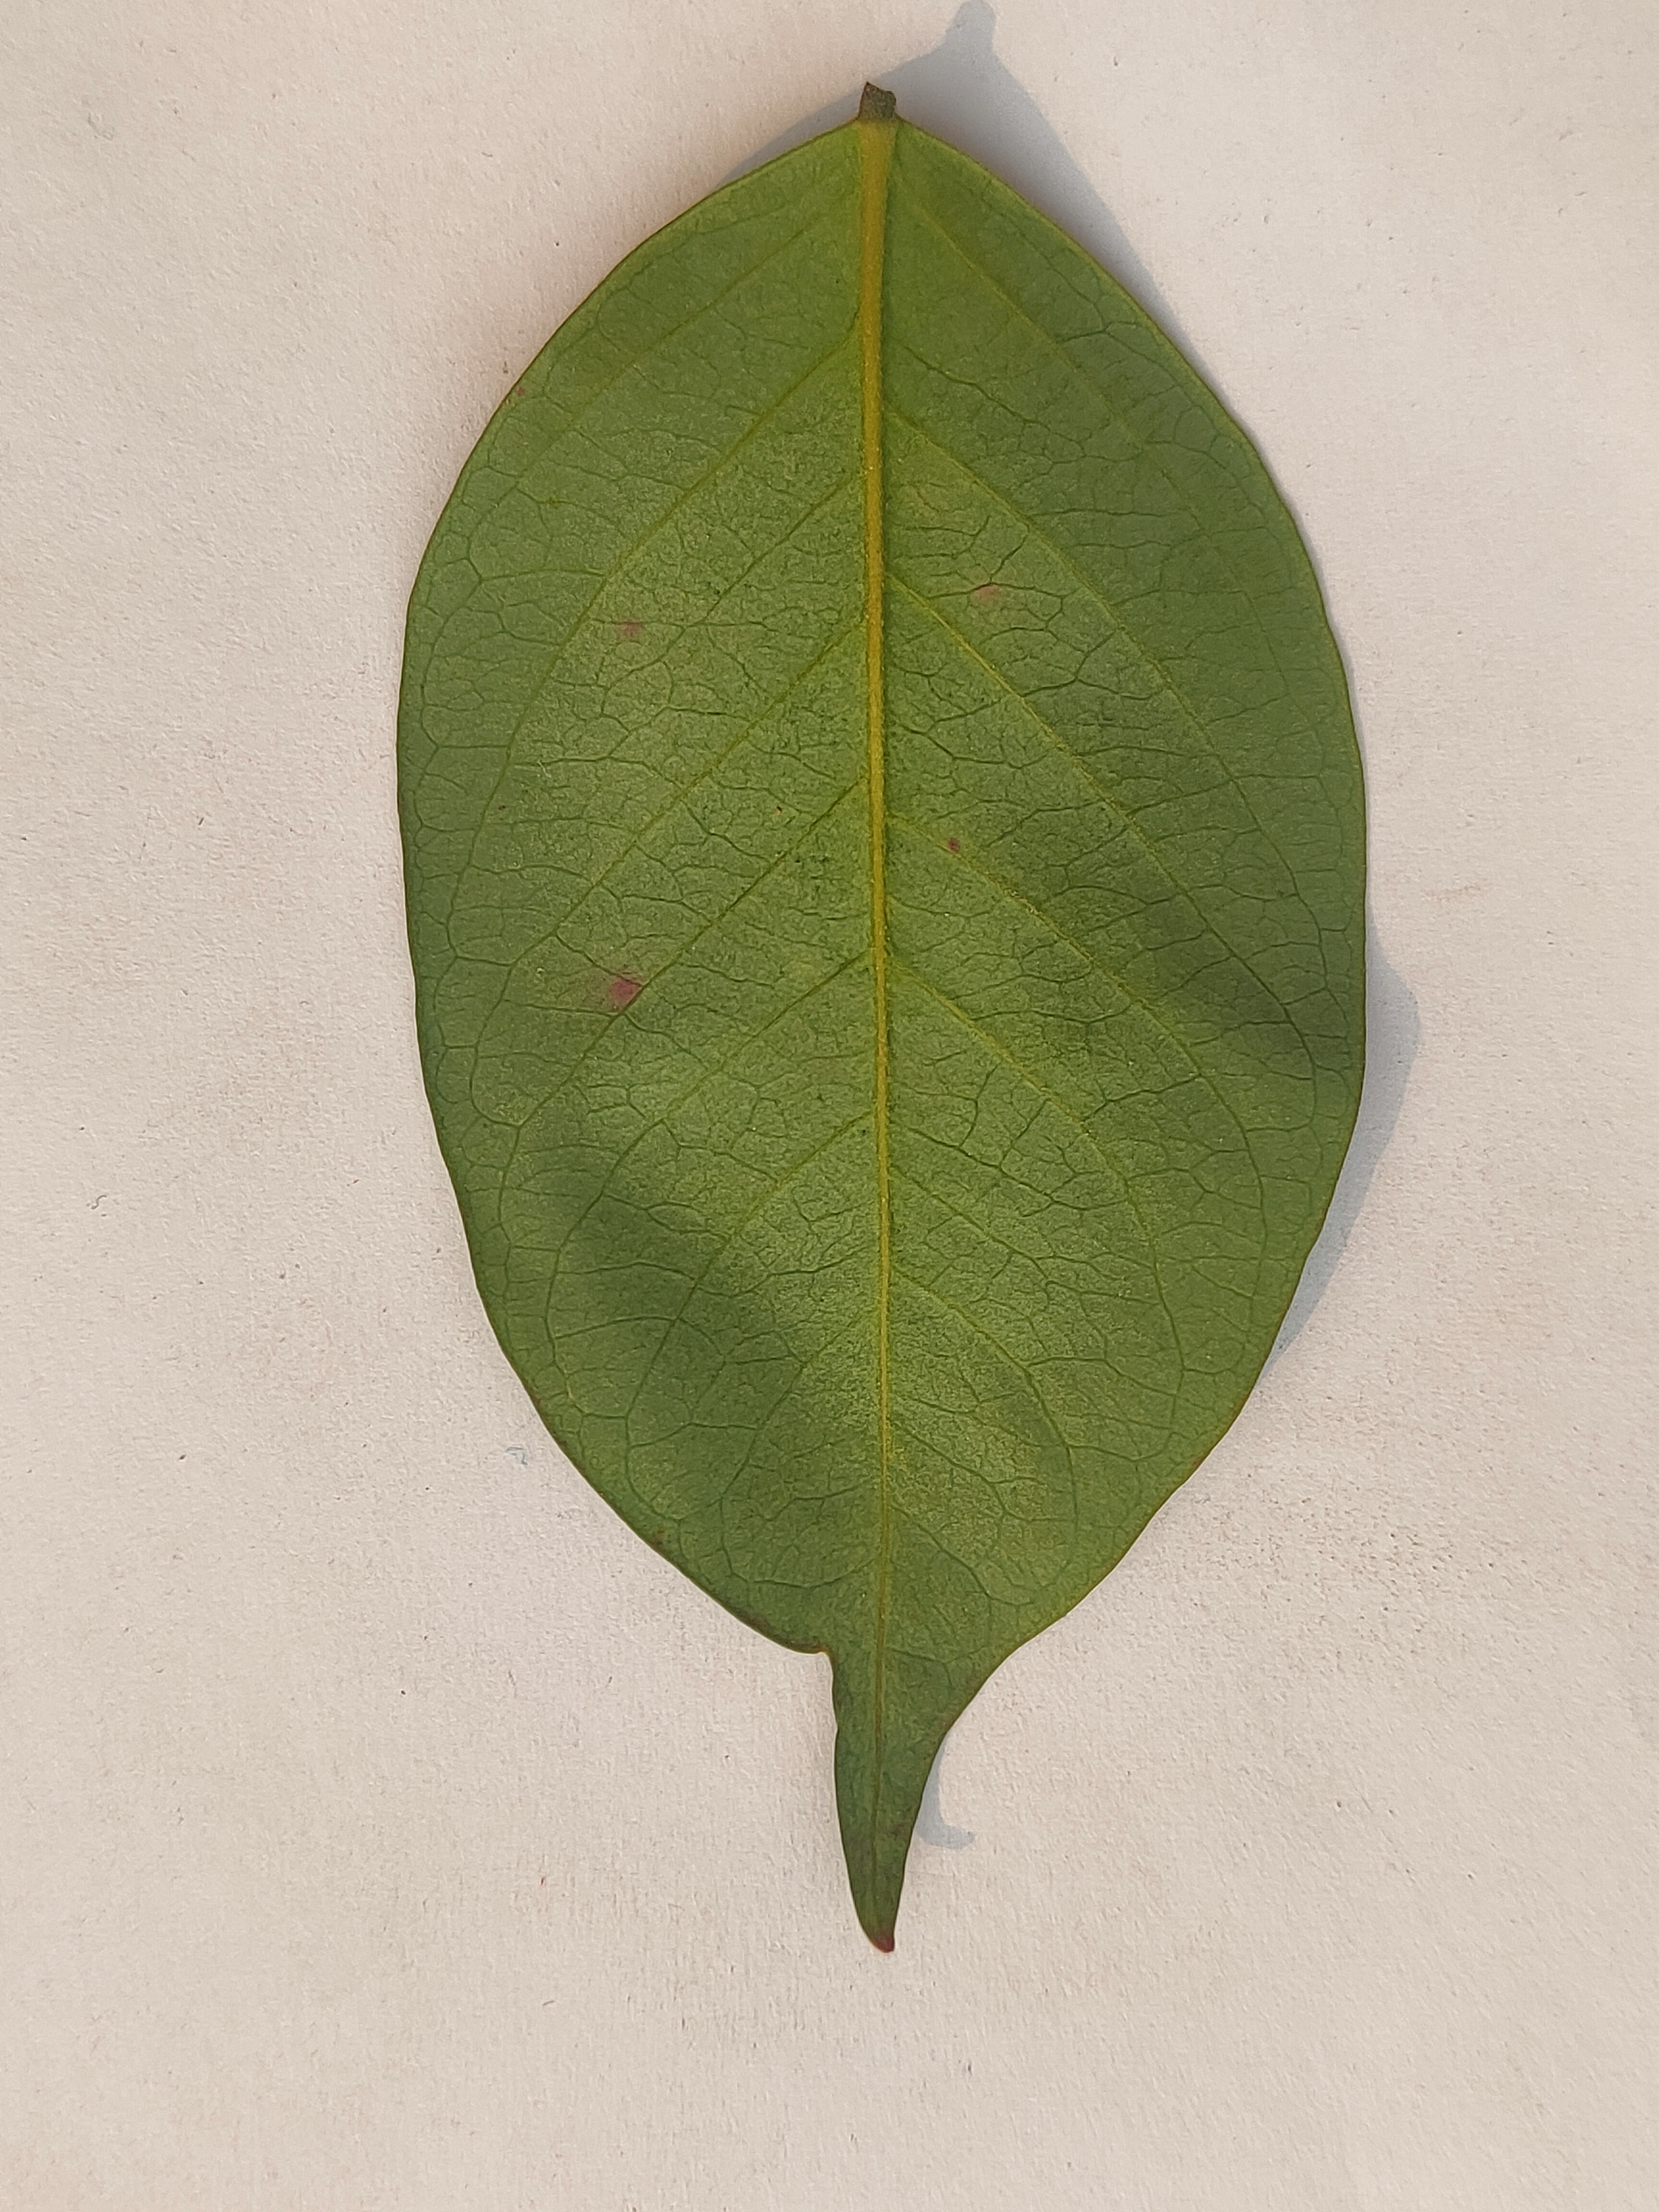
Leaf variety: Star Fruit